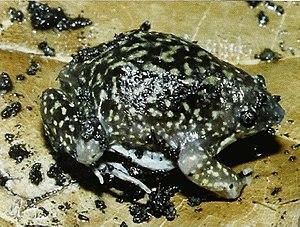
Hemisus guineensis est une espèce d'amphibiens de la famille des Hemisotidae.